Sky position (RA, Dec in degrees): 36.533, -0.3054
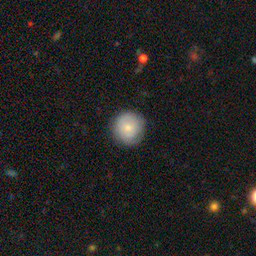
Galaxy morphology: Round Smooth Galaxies